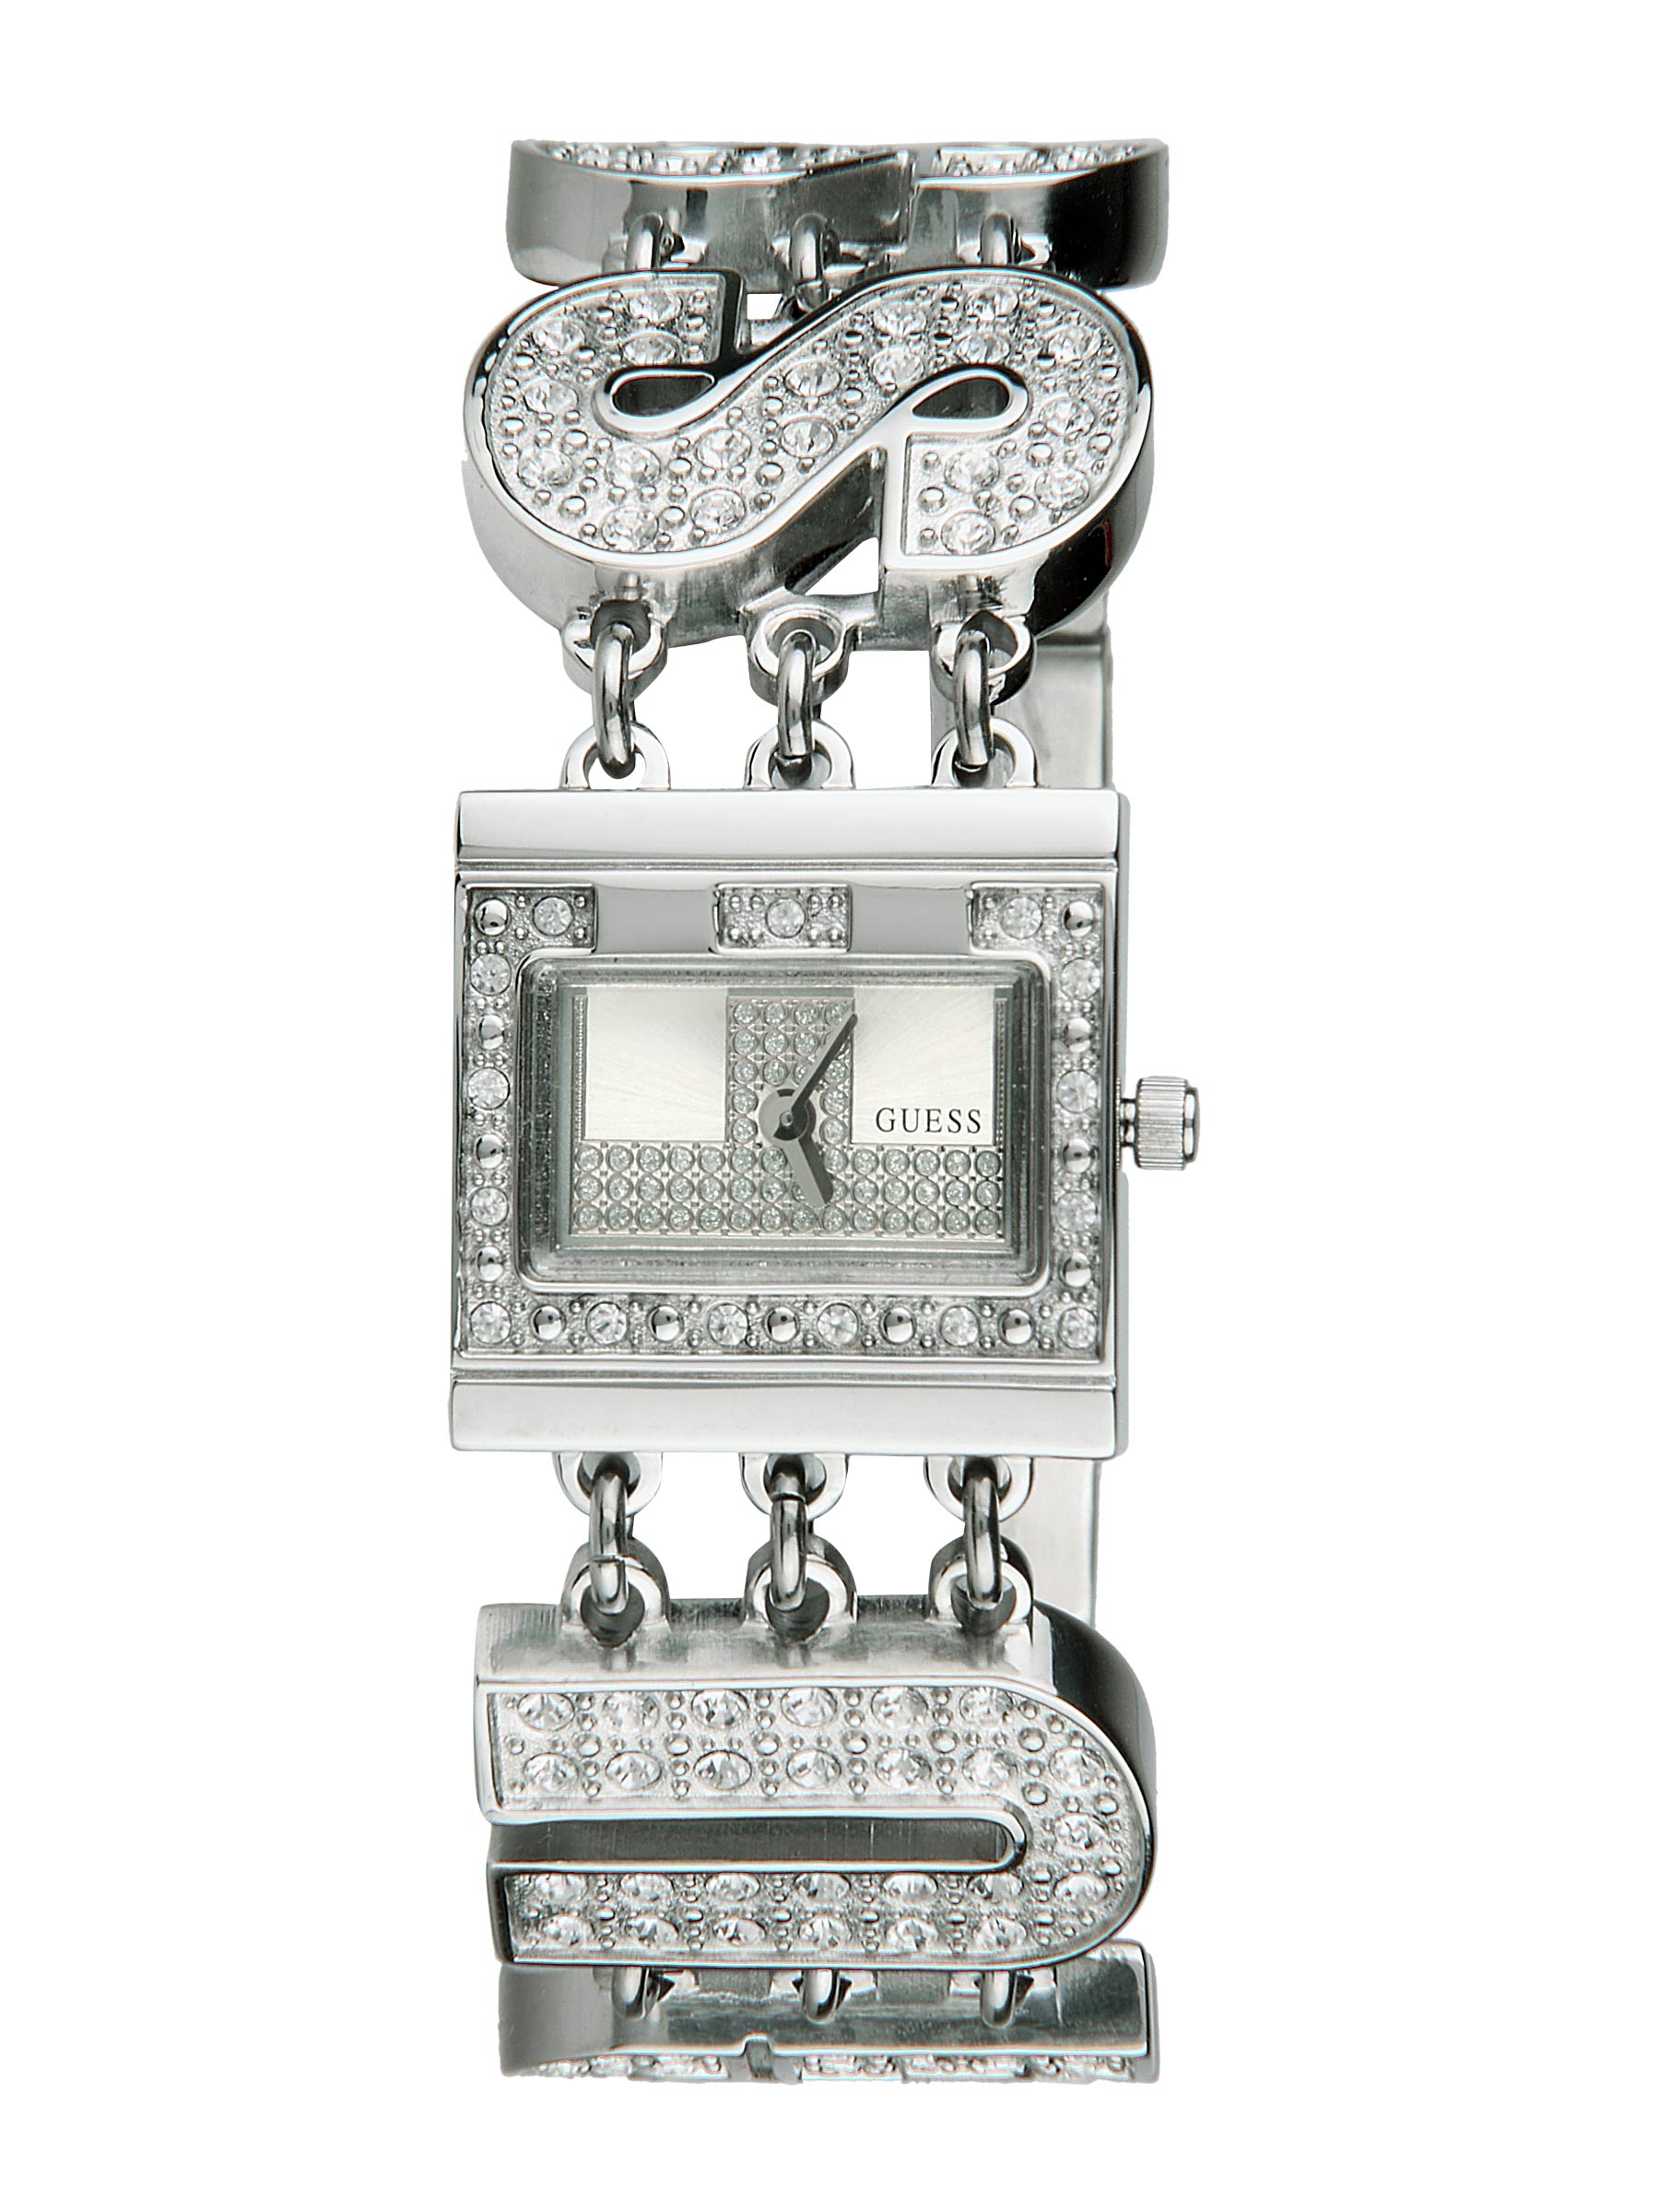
Guess Women Steel-Toned & Stone-Studded Dial Watch W10264L1
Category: Accessories / Watches / Watches
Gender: Women
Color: Steel
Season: Winter 2016
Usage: Casual